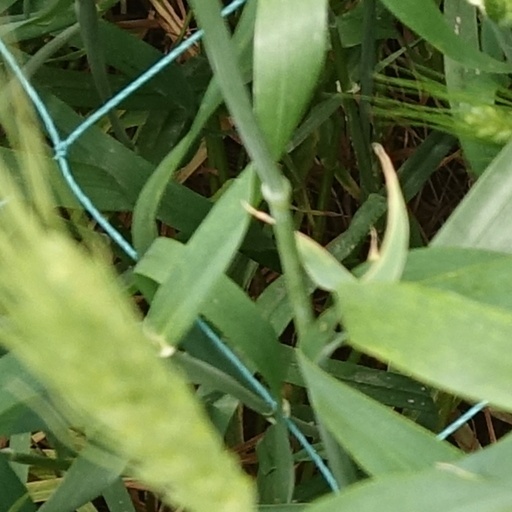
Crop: wheat